Parterre

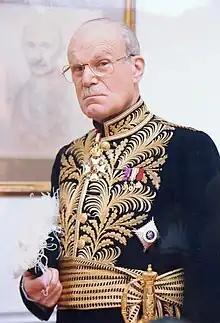
Belgian diplomat in his formal uniform with goldwork embroidery, 2011

Many parterre designs were only "cutwork" in grass and gravel, often of different colours. Reddish "brick dust", mostly brick waste crushed to gravel-sized pieces, was a popular addition to stone. These required less maintenance, and looked good from the upper storeys of the house. In country houses the owner was often only in residence in the summer, when the relatively small range of flowers available at the time had mostly finished their display. Stephen Switzer, an English gardener of the early 18th century, advised against using flowers at all in country house gardens for this reason, an extreme position, not often followed:the nobler Diversions of the Country take place ... [after the end of May]... when the Beauty of Flowers is gone, and Borders are like Graves, and rather a Blemish than Beauty to our finest gardens.